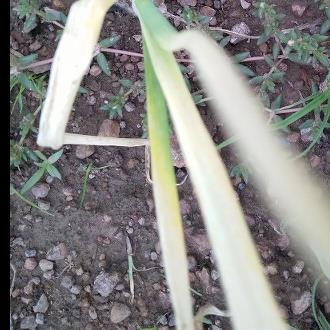
Crop: Onion
Condition: fusarium-d